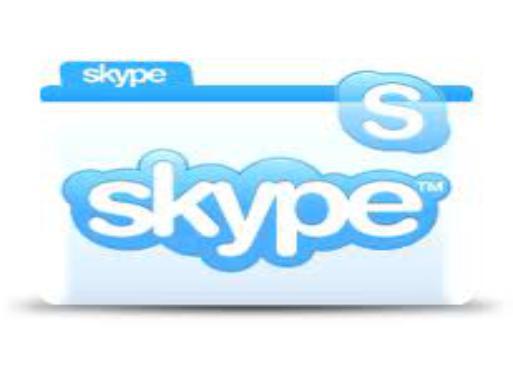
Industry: Others